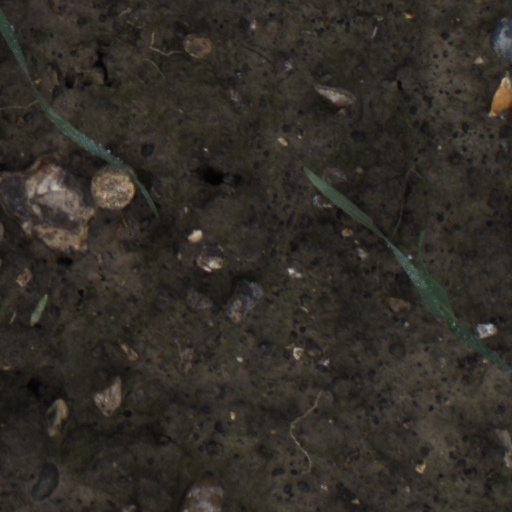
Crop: wheat